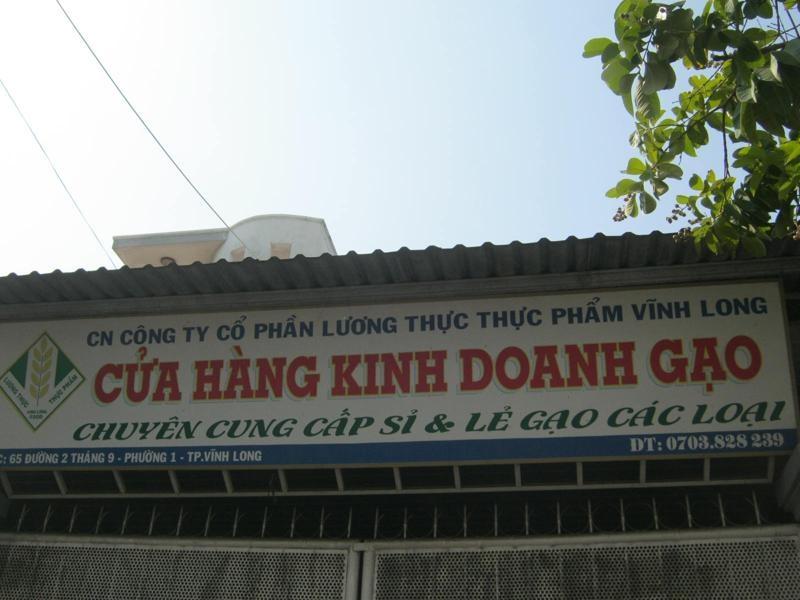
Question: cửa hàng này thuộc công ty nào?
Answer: công ty cổ phần lương thực thực phẩm vĩnh long